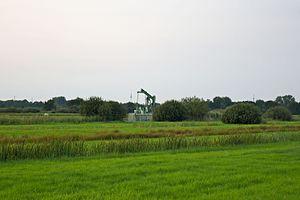
Hambourg (Neuengamme), Allemagne: Chevalet de pompage dans les Kirchwerder Wiesen